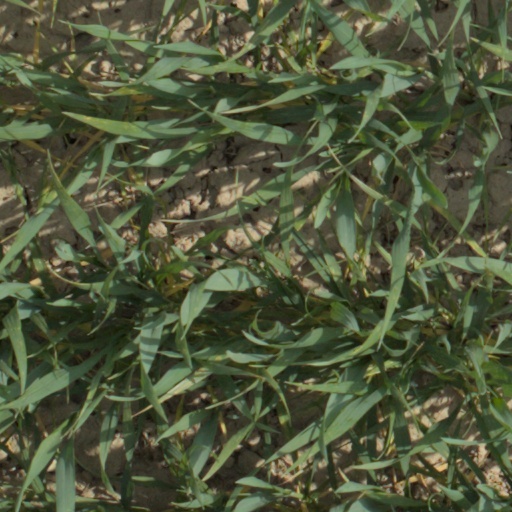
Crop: wheat